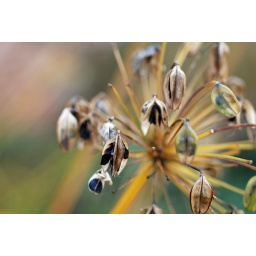
Het einde van een bloem in de herfst / The end of flowers in autumn